Feng shui

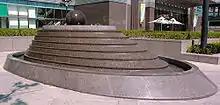
A modern "feng shui fountain" at Taipei 101, Taiwan

After Richard Nixon's visit to the People's Republic of China in 1972, feng shui practices became popular in the United States. Critics warn that claims of scientific validity have proven to be false and that the practices are pseudoscientific. Others charge that it has been reinvented and commercialized by New Age entrepreneurs, or are concerned that much of the traditional theory has been lost in translation, not given proper consideration, frowned upon, or scorned.